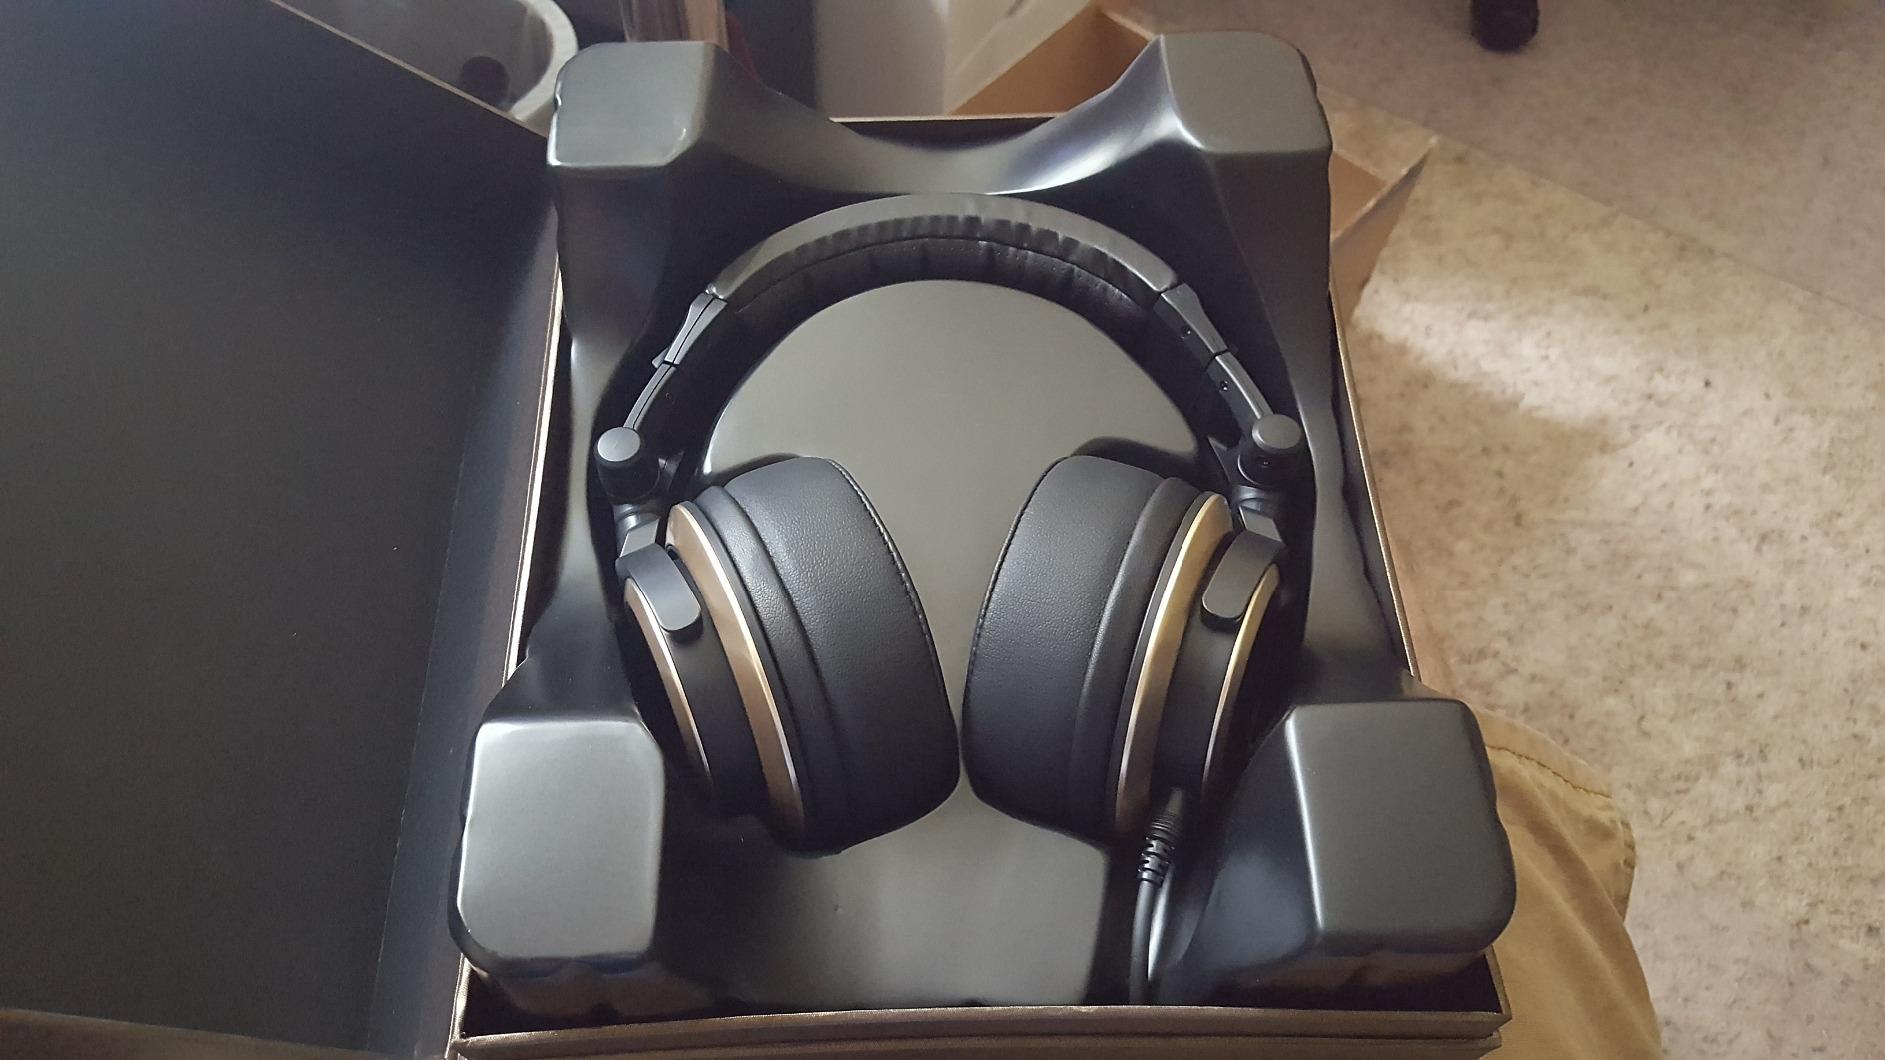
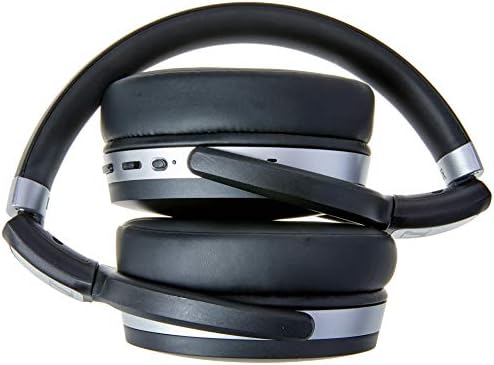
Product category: headphones
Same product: no